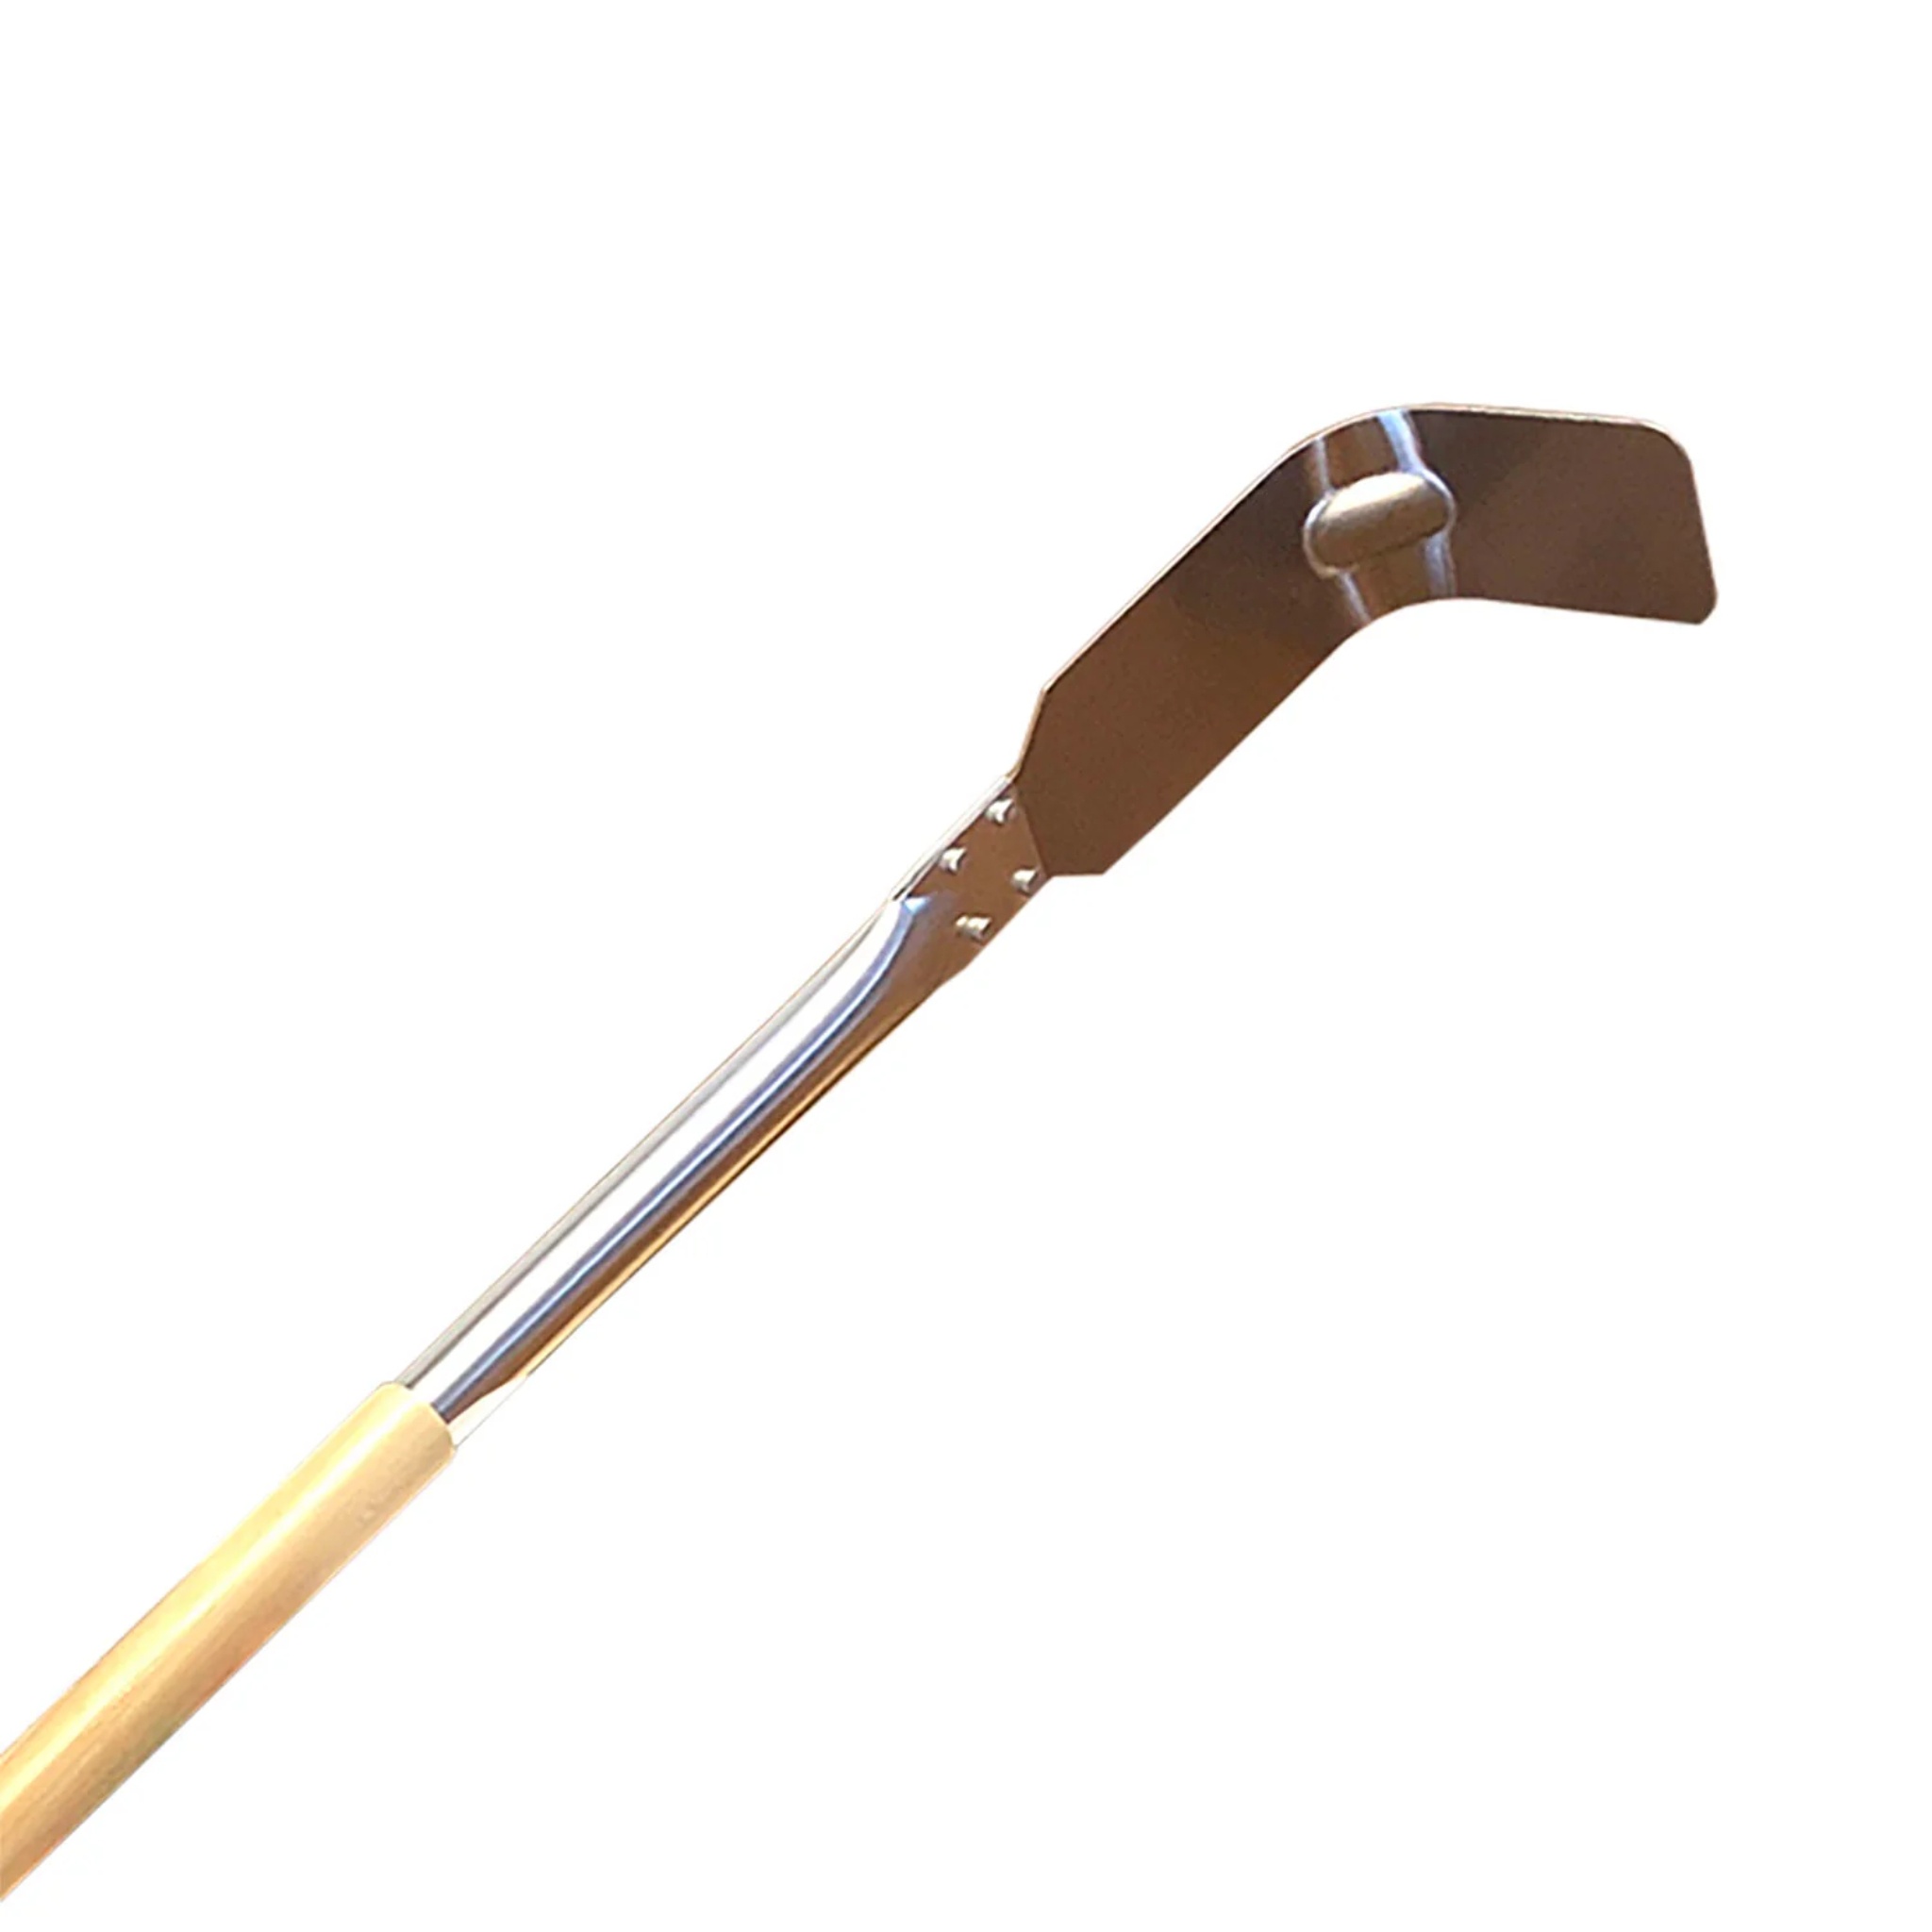
Chicago Brick Oven Stainless Steel Ash Hook with Wooden Handle (Length 50") CBO-A-PZA-ASH-HOOK
Chicago Brick Oven Stainless Steel Ash Hook with Wooden Handle (Length 50") Make fire management and oven maintenance effortless with the Chicago Brick Oven Stainless Steel Ash Hook with Wooden Handle (50") – Outdoor Pizza Oven Cleaning Tool (CBO-A-PZA-ASH-HOOK) . Specially designed for wood-fired pizza ovens, this durable and rust-resistant stainless steel ash hook is an essential tool for moving hot embers, arranging logs, and clearing out ash with precision. Its 50-inch length keeps your hands safely away from high heat, while the 2.5-inch hook ensures a strong grip for maximum control. The detachable wooden handle adds a touch of rustic charm and makes storage and cleaning a breeze. Whether you're managing live fire or cleaning up post-cook, this professional-grade pizza oven ash tool delivers safe, reliable performance every time. Key Features: Premium Stainless Steel Construction : Rust-resistant and built to last in high-heat environments Long 50" Length : Provides extended reach to protect you from burns Sturdy 2.5" Hook : Easily moves logs and hot embers with minimal effort Detachable Wooden Handle : Adds comfort, makes cleanup and storage simple Essential Outdoor Oven Tool : Ideal for both wood movement and ash removal
Brand: Chicago Brick Oven
Category: Home & Garden > Fireplace & Wood Stove Accessories > Fireplace Andirons